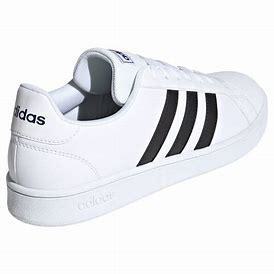
Brand: Adidas
Model: Grand Court